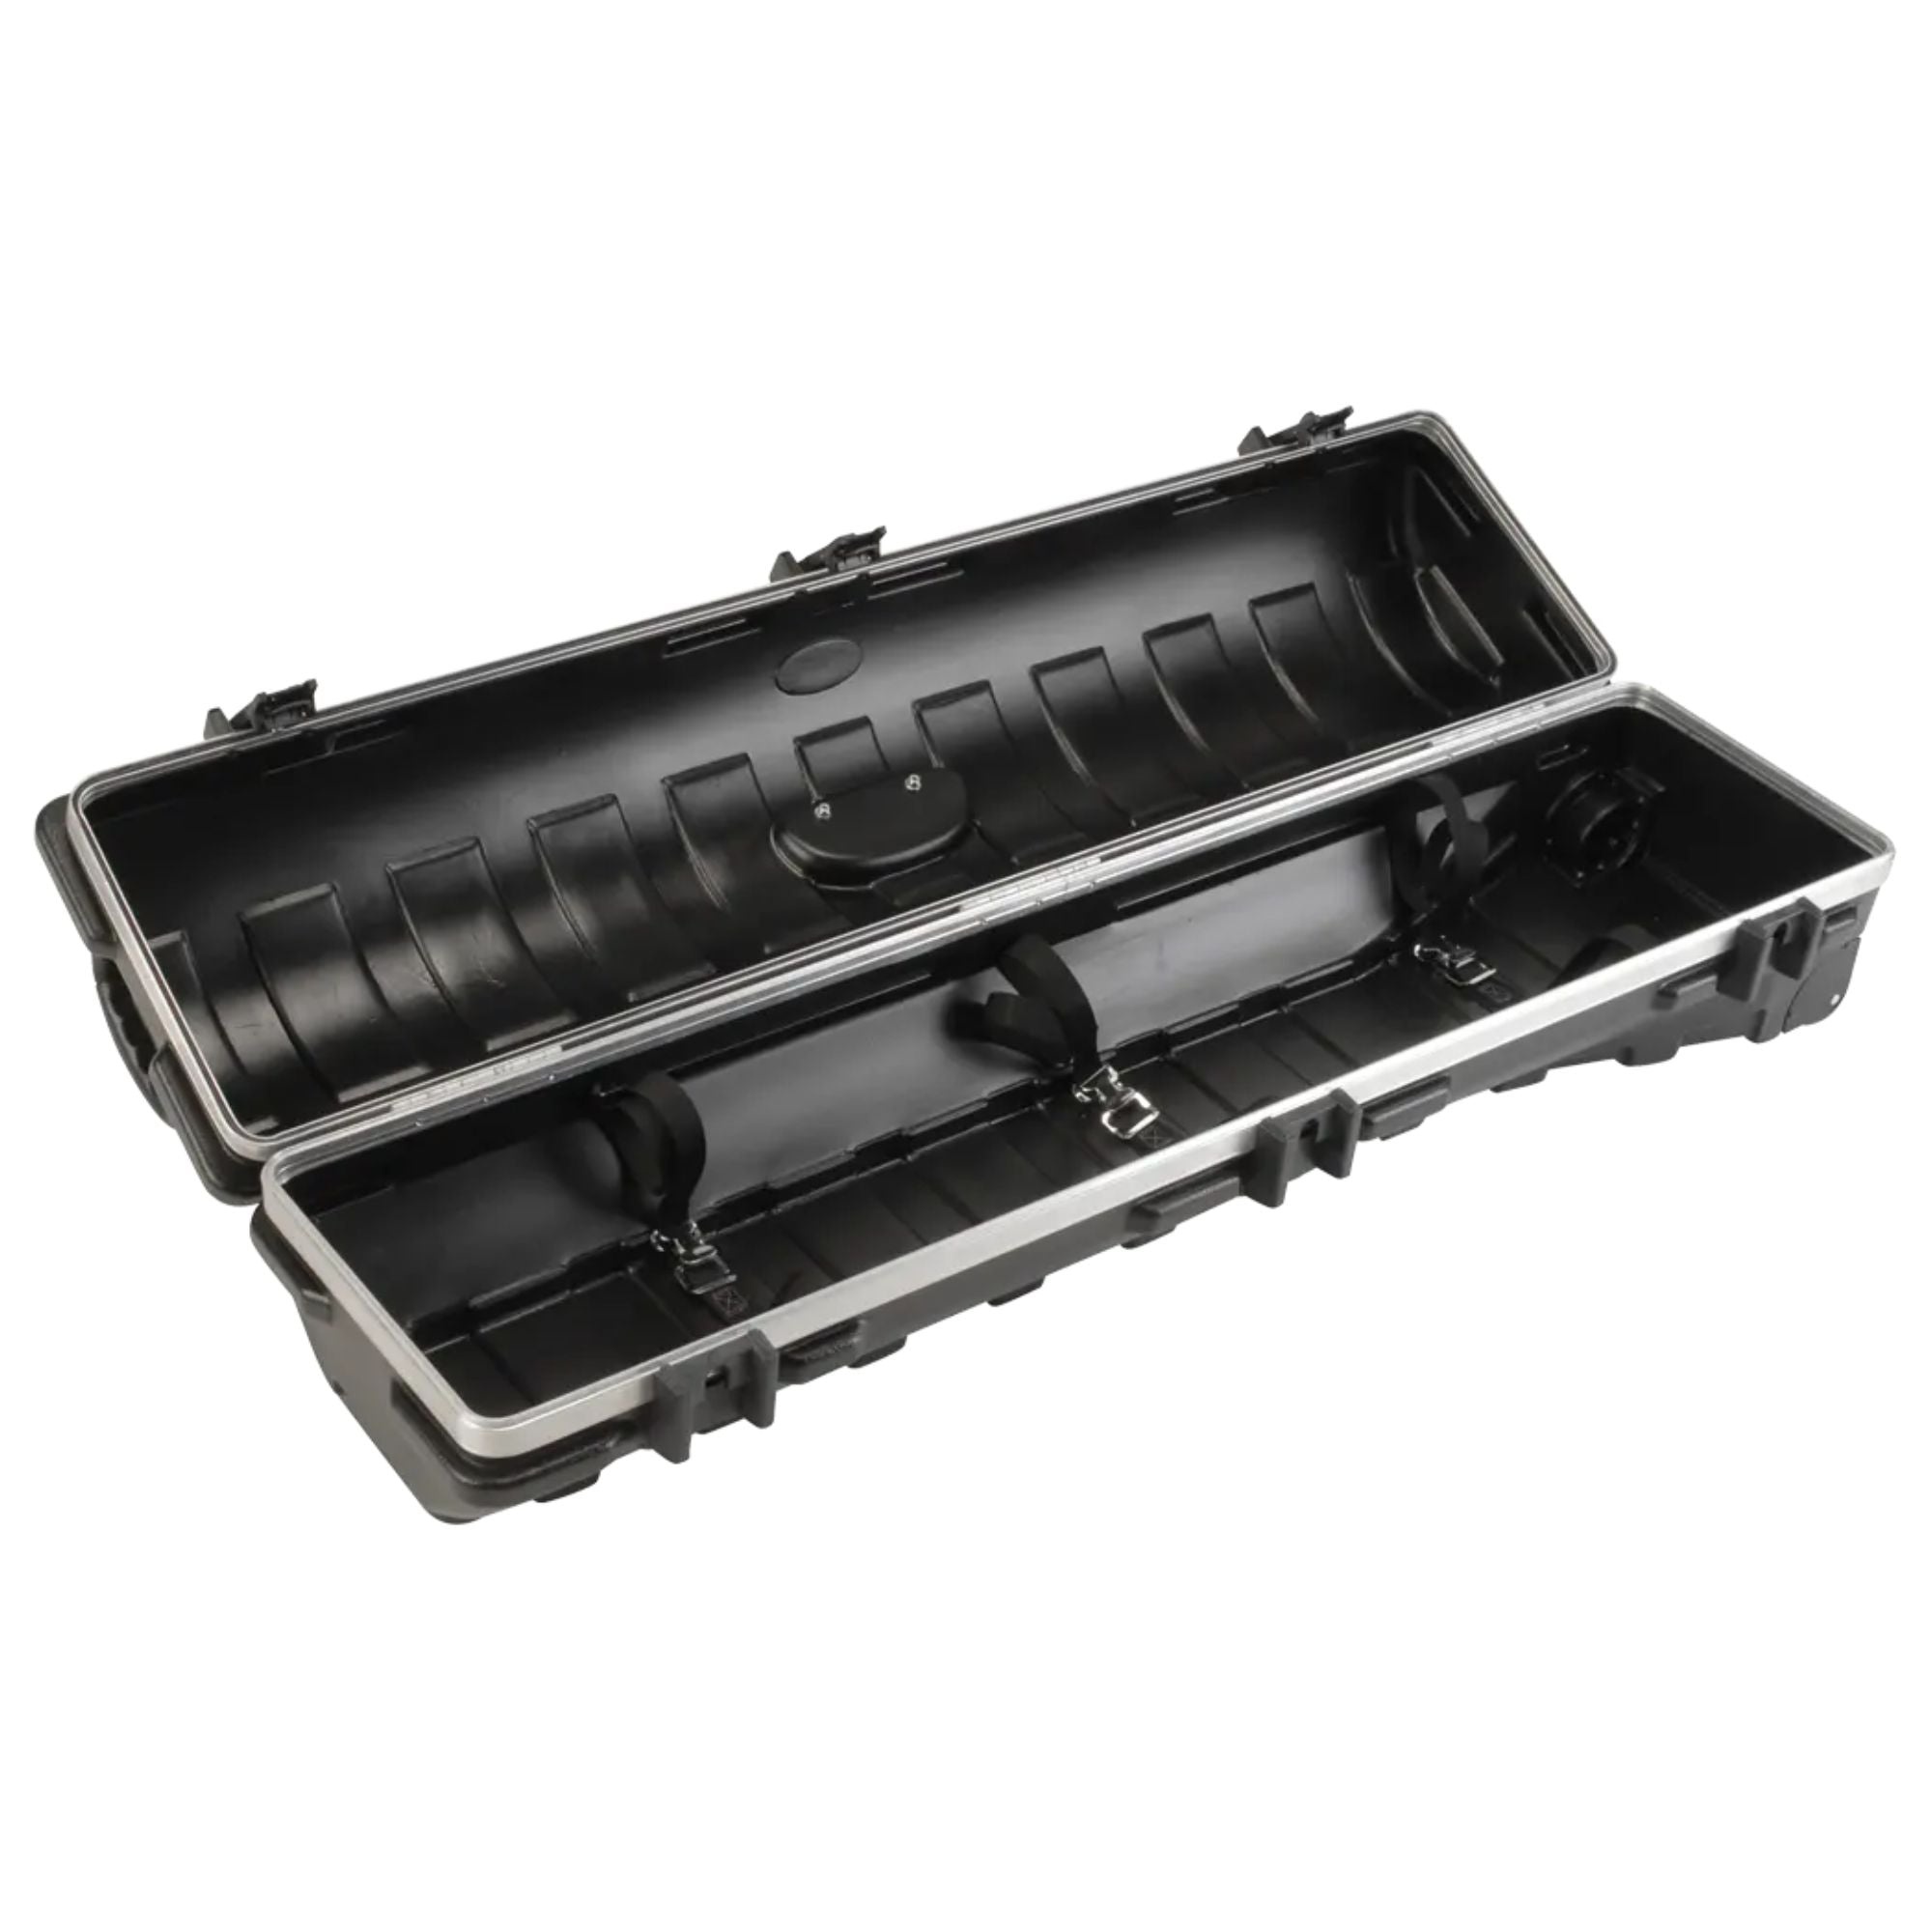
SKB vSeries ATA Regular Stand Case with Hard-Shell Construction and Wheels
The SKB vSeries ATA Regular Stand Case is engineered for professionals who demand reliable protection and hassle-free transport for their mic stands, drum hardware, and similarly shaped equipment. This case is part of SKB’s vSeries, specifically designed to provide an ideal balance of strength, convenience, and durability in a compact, travel-ready format. Constructed from vacuum-formed polyethylene, the case features a rigid, hard-shell exterior that offers superior resistance against impact, moisture, and the wear-and-tear of frequent touring or travel. The case’s sleek black finish is complemented by oversized protective bumpers that help absorb shock and extend the life of both the case and the equipment inside. For enhanced portability, the vSeries Stand Case includes sturdy built-in wheels and cushioned rubber over-molded handles, injection molded for added strength and comfort during transport. Whether you're moving through an airport or loading gear at a venue, the built-in mobility features make transportation smooth and effortless. Security is another key element of the design. The case comes equipped with TSA-recognized and accepted Travel Sentry Approved locking latches, allowing Transportation Security Administration agents to safely open and relock your case without causing damage. This feature ensures compliance during air travel while maintaining the integrity of your gear. Whether on the road or in storage, the SKB vSeries ATA Regular Stand Case is a dependable solution that delivers professional-grade protection and travel convenience, making it an essential companion for touring musicians, production teams, and audio professionals. Built with vacuum-formed polyethylene for superior impact resistance and durability, ideal for transporting mic stands, drum hardware, and similar gear Features built-in wheels and cushioned rubber over-molded injection molded handles for easy and comfortable mobility Equipped with Travel Sentry Approved locking latches, allowing TSA agents to inspect and relock without damaging the case Oversized protective bumpers help absorb shock and reduce wear during frequent travel or transport Designed for touring musicians and production professionals who need reliable, secure, and practical gear protection on the go Color: Black Dimensions (L x W x H): 48.13 x 11.25 x 11 inches Weight: 18.3 pounds
Brand: SKB
Category: Arts & Entertainment > Hobbies & Creative Arts > Musical Instrument & Orchestra Accessories > Music Stand Accessories > Music Stand Bags